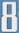
Number: 8